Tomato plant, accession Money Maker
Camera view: horizontal (90 deg, fisheye); turntable rotation: 240 degrees
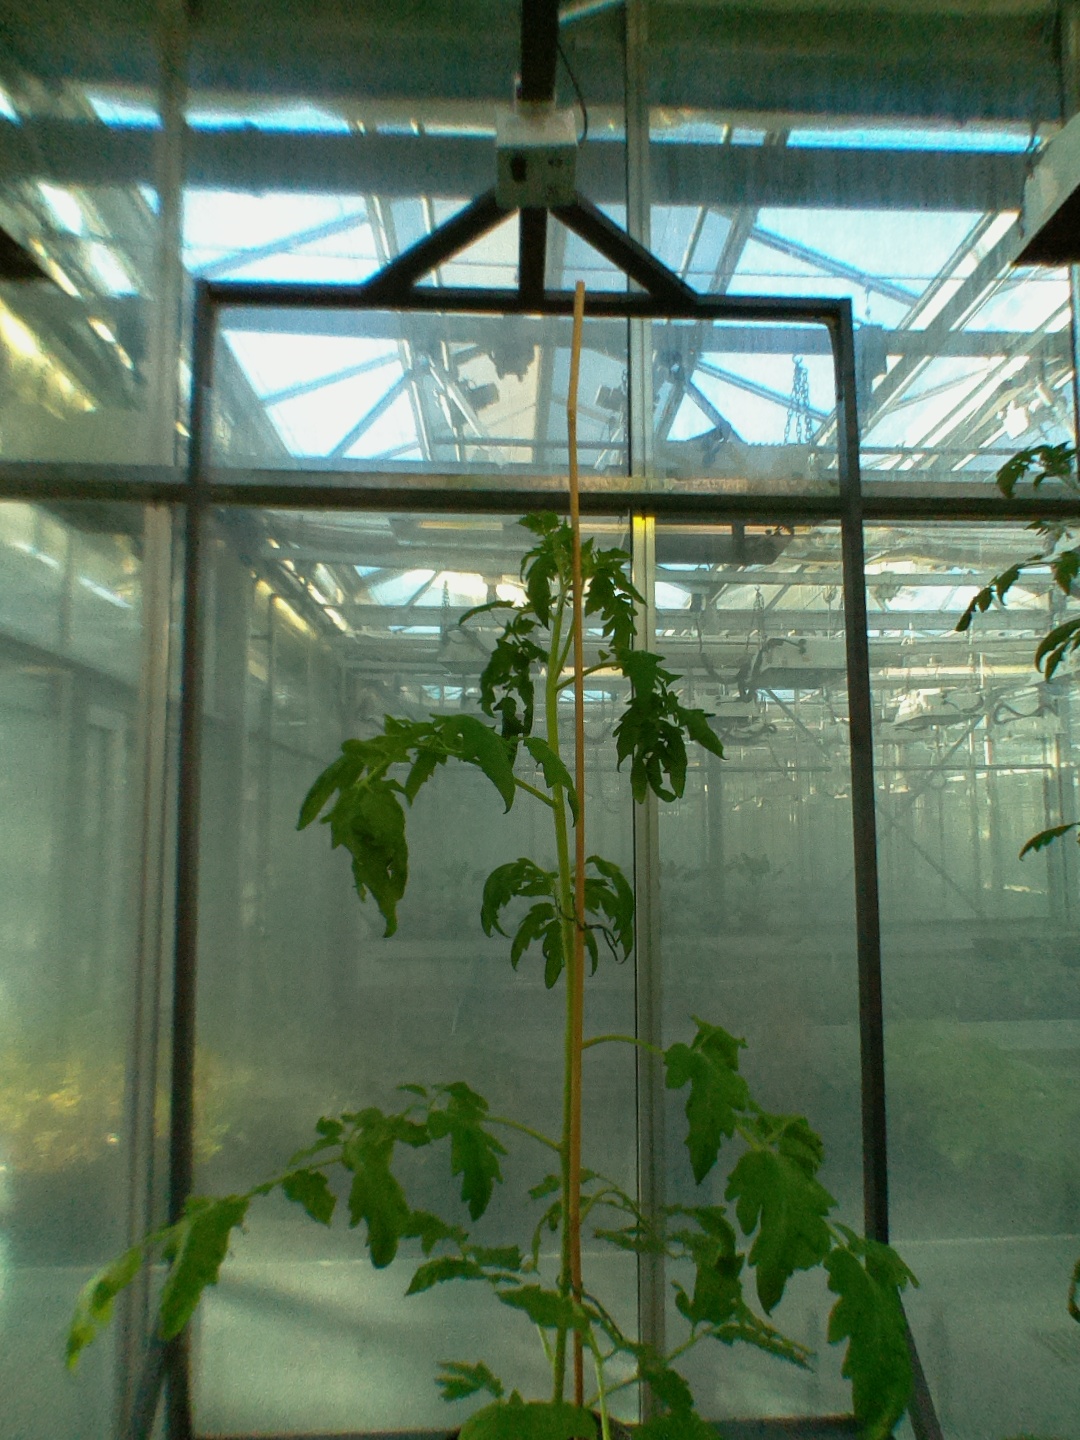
BBCH growth stage 51: First inflorence visible, visible closed flower bud